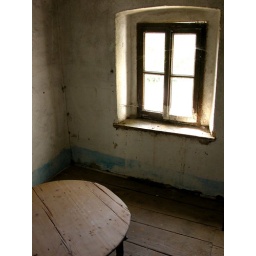
Turkish table in 2nd floor room